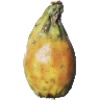
Label: cactus_fruit